Ceres Futebol Clube

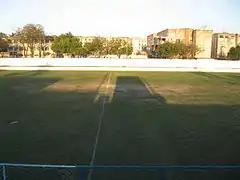
Estádio João Francisco dos Santos

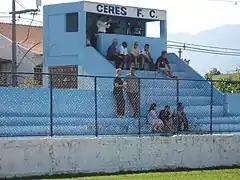
Estádio João Francisco dos Santos - administration block and viewing area

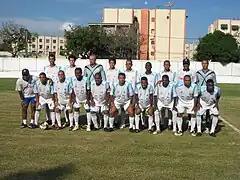
Team photo from the 2010 season

Ceres Futebol Clube, usually known simply as Ceres, is a Brazilian football team from the city of Rio de Janeiro, Rio de Janeiro state, founded on July 10, 1933.